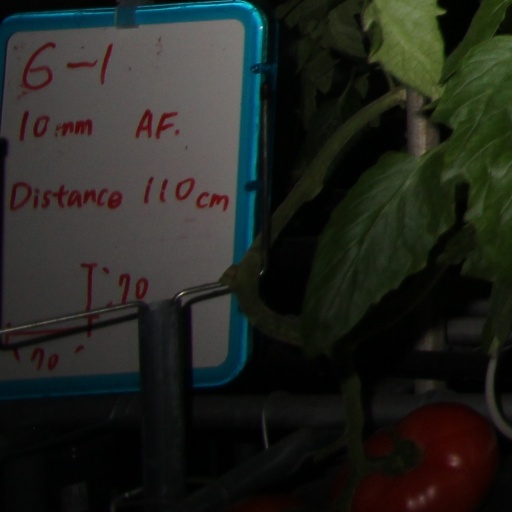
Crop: tomato